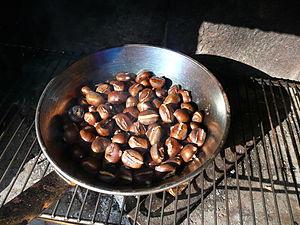
La cuisine ardéchoise est une cuisine riche, à base de charcuterie, de viande, de pommes de terre et de fromages. Mais la châtaigne reste l'une de ses bases et se décline même en dessert. Sur la frange rhodanienne du département, des vignobles produisent des vins de haute qualité, tant en rouge, rosé, blanc ou mousseux.